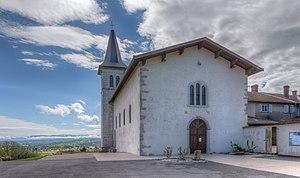
Église Saint-Bonaventure-de-Paternos, Maubec, Isère. L'église et l'ancien couvent à droite, sur leur promontoire devant le panorama vers les Alpes.
Maubec est une commune française située dans le département de l'Isère, en région Auvergne-Rhône-Alpes.